Question: Please indicate a possible affordance area of the bed that can be used for lying down
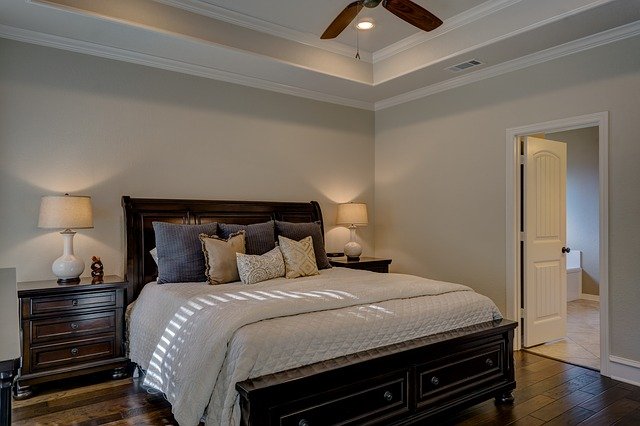
Answer: [150.5, 256.5, 466.5, 329.5]